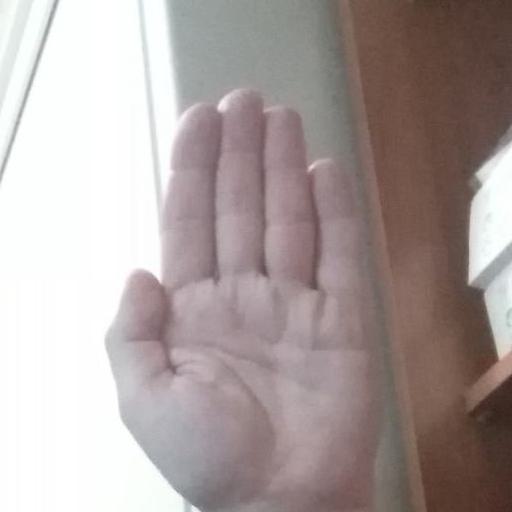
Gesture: stop